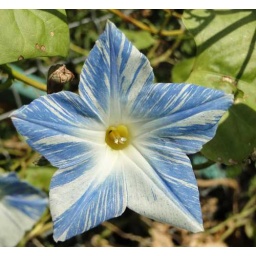
The variation in the amount of blue and white was amazing every day